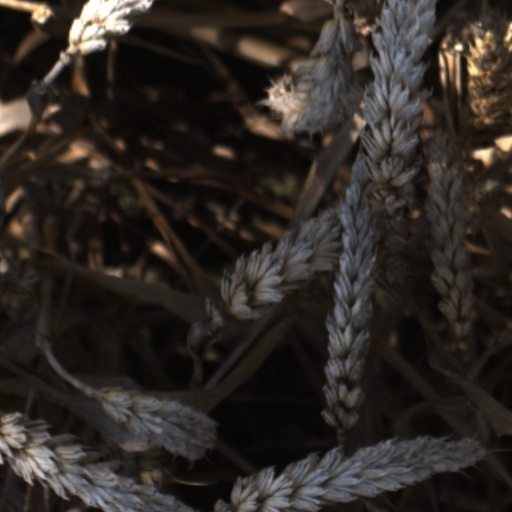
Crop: wheat